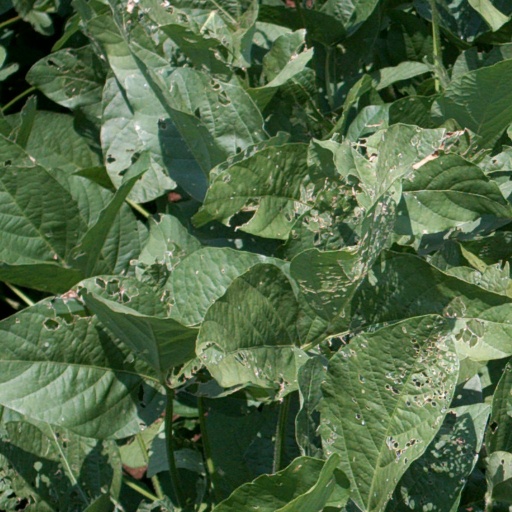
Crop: soybean